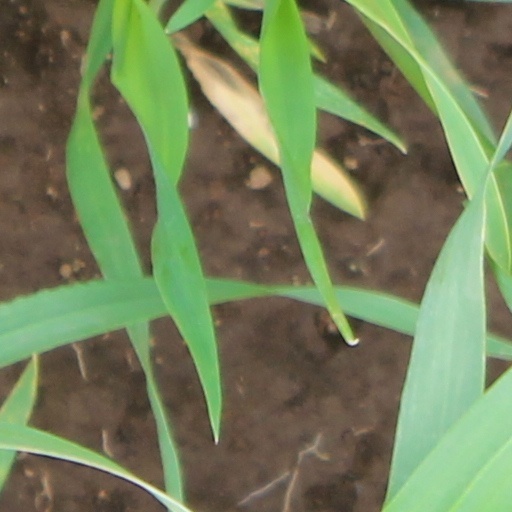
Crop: wheat